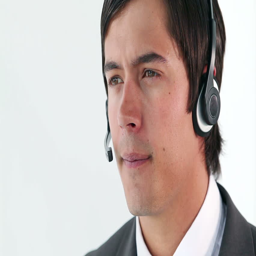
smiling businessman using a headset against a white background